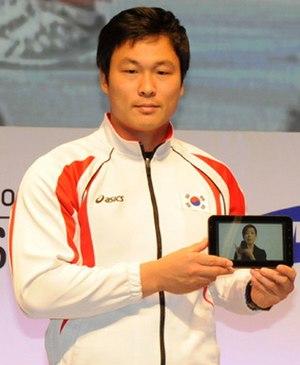
Park Jae-myong est un athlète sud-coréen, spécialiste du lancer du javelot.